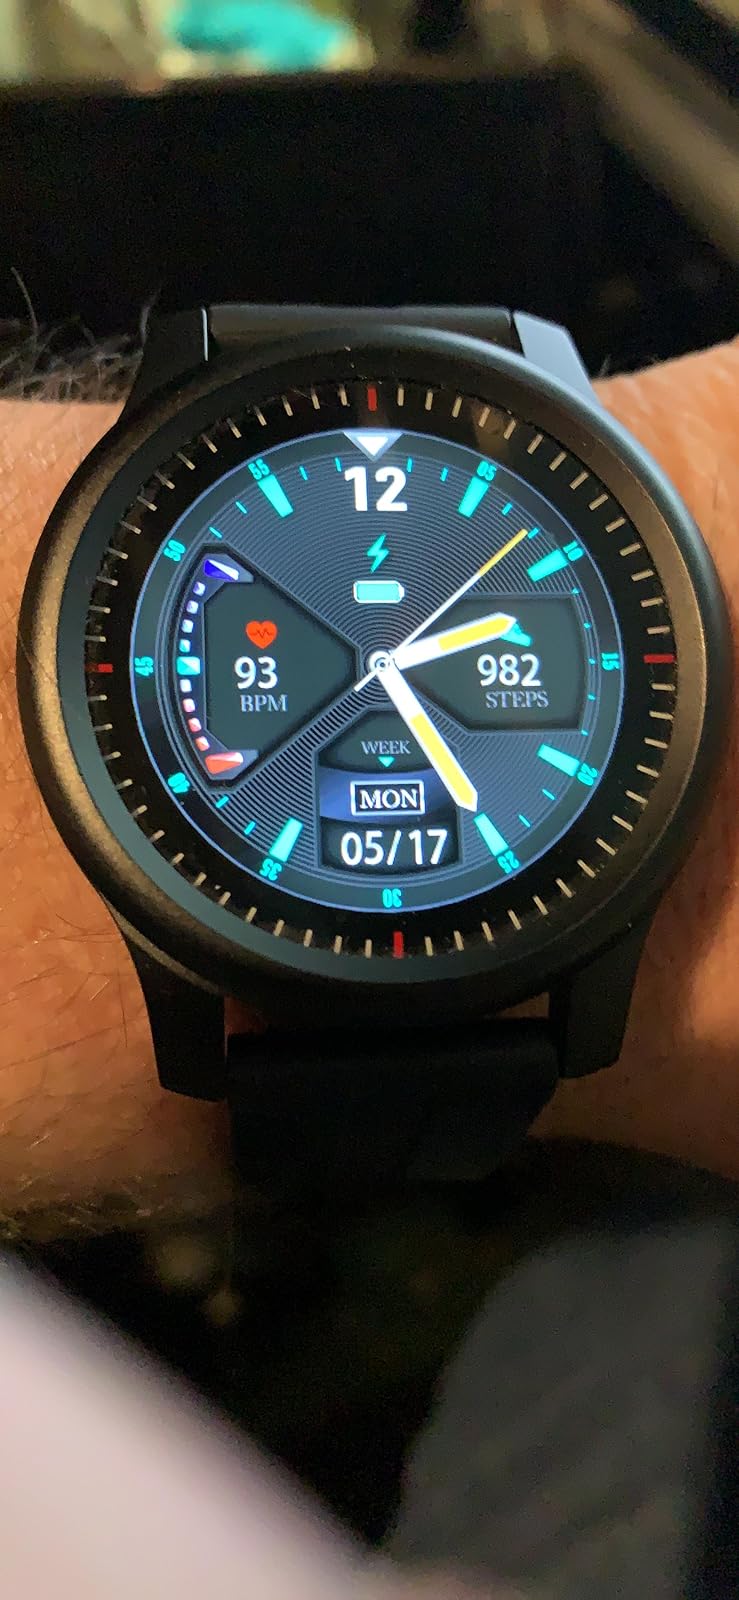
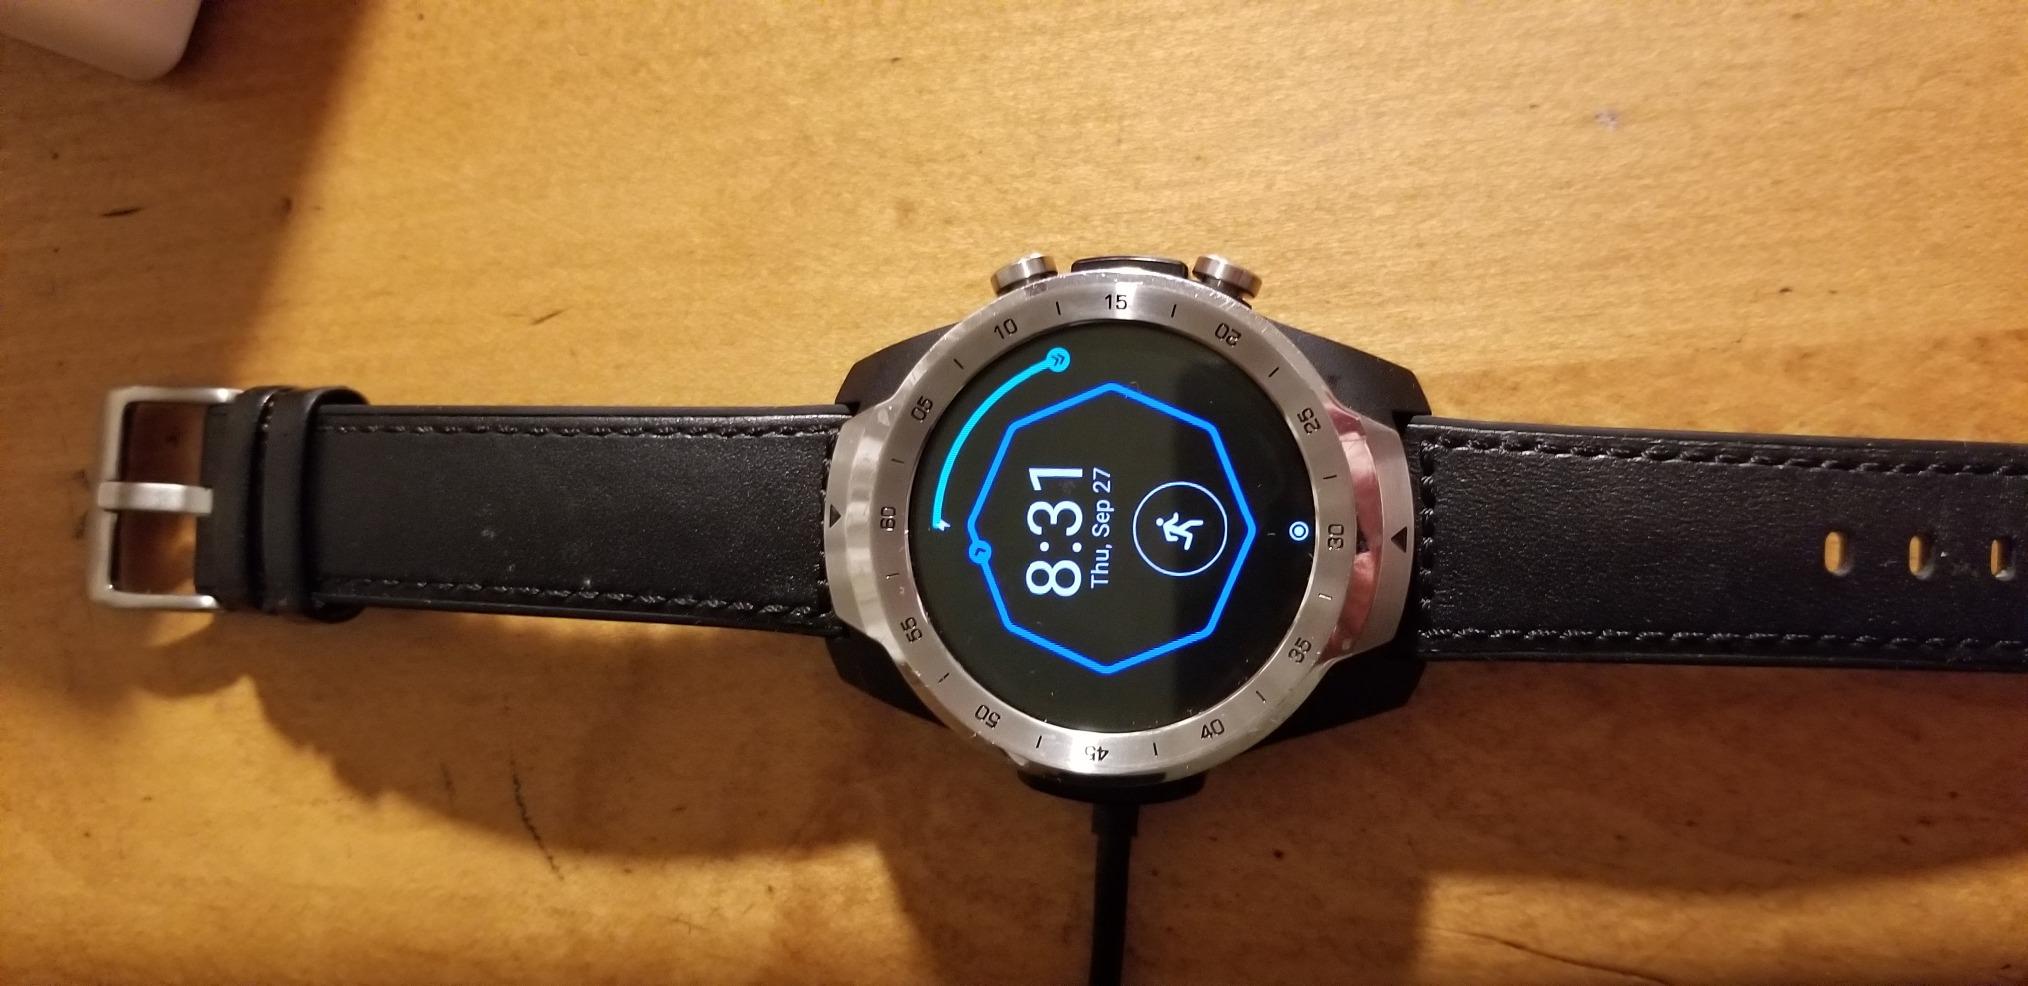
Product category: smartwatch
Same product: no